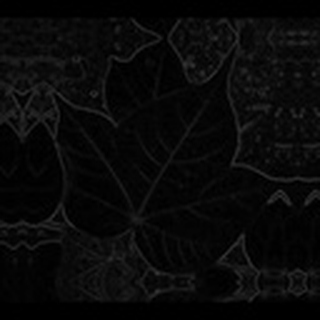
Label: healthy_cotton